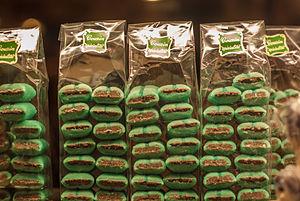
Sachets de Coussins de Lyon visibles dans une vitrine de la Rue Saint-Jean (69005 Lyon)
Le coussin de Lyon est une confiserie lyonnaise, créée dans les années 1960 par le chocolatier Voisin.